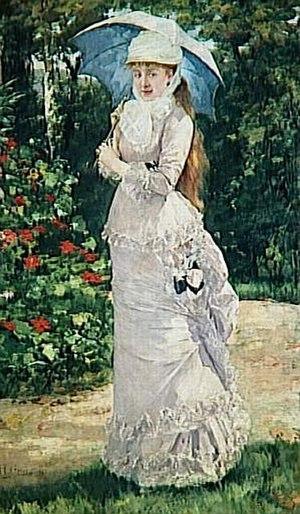
Valtesse de La Bigne est une demi-mondaine née en 1848-1910 par by Henri Gervex, Paris, Musée d'Orsay
Nana est un roman d’Émile Zola d'abord publié sous forme de feuilleton dans Le Voltaire du 16 octobre 1879 au 5 février 1880, puis en volume chez Georges Charpentier, le 14 février 1880. C'est le neuvième volume de la série Les Rougon-Macquart. Cet ouvrage traite du thème de la prostitution féminine à travers le parcours d’une lorette puis cocotte dont les charmes ont affolé les plus hauts dignitaires du Second Empire. Le récit est présenté comme la suite de L'Assommoir.
Émilie-Louise Delabigne, dite Valtesse de La Bigne, est une demi-mondaine française née le 13 juillet 1848 à Paris et morte le 29 juillet 1910 à Ville-d'Avray.